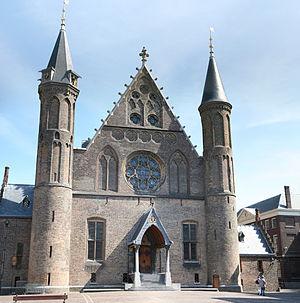
La Ridderzaal est l'un des bâtiments du Binnenhof à La Haye, aux Pays-Bas. Il est utilisé depuis 1904 pour la cérémonie d'ouverture de la session parlementaire, le 3ᵉ mardi du mois de septembre, lorsque le monarque des Pays-Bas rejoint le Parlement dans le Carrosse Doré, pour y prononcer le discours du Trône. Il est également utilisé pour des réceptions royales officielles et des conférences inter-parlementaires.